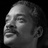
Emotion: happy